Giuseppe Sanarelli

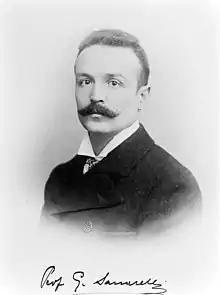

Giuseppe Sanarelli (24 September 1865 – 6 April 1940) was an Italian bacteriologist who incorrectly identified the cause of yellow fever as a bacterium. It was however found later by Walter Reed that the bacterium "Bacillus icterioides" was a secondary infection. In 1897 he triggered the first major public debate on medical ethics when he injected yellow fever bacteria into five patients without consent, three of whom died. He also served as a senator of the Kingdom of Italy from 1920 to 1940.